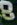
Number: 8